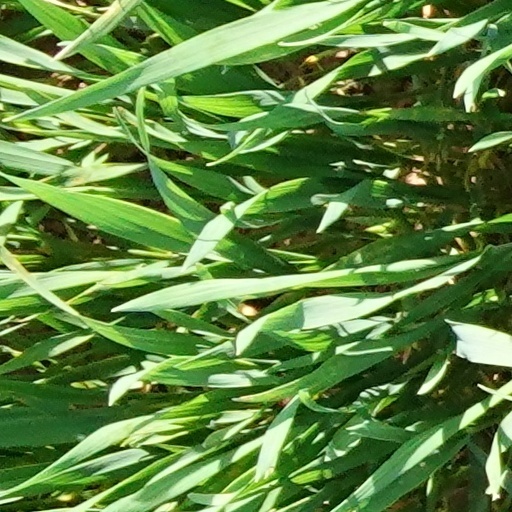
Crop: wheat